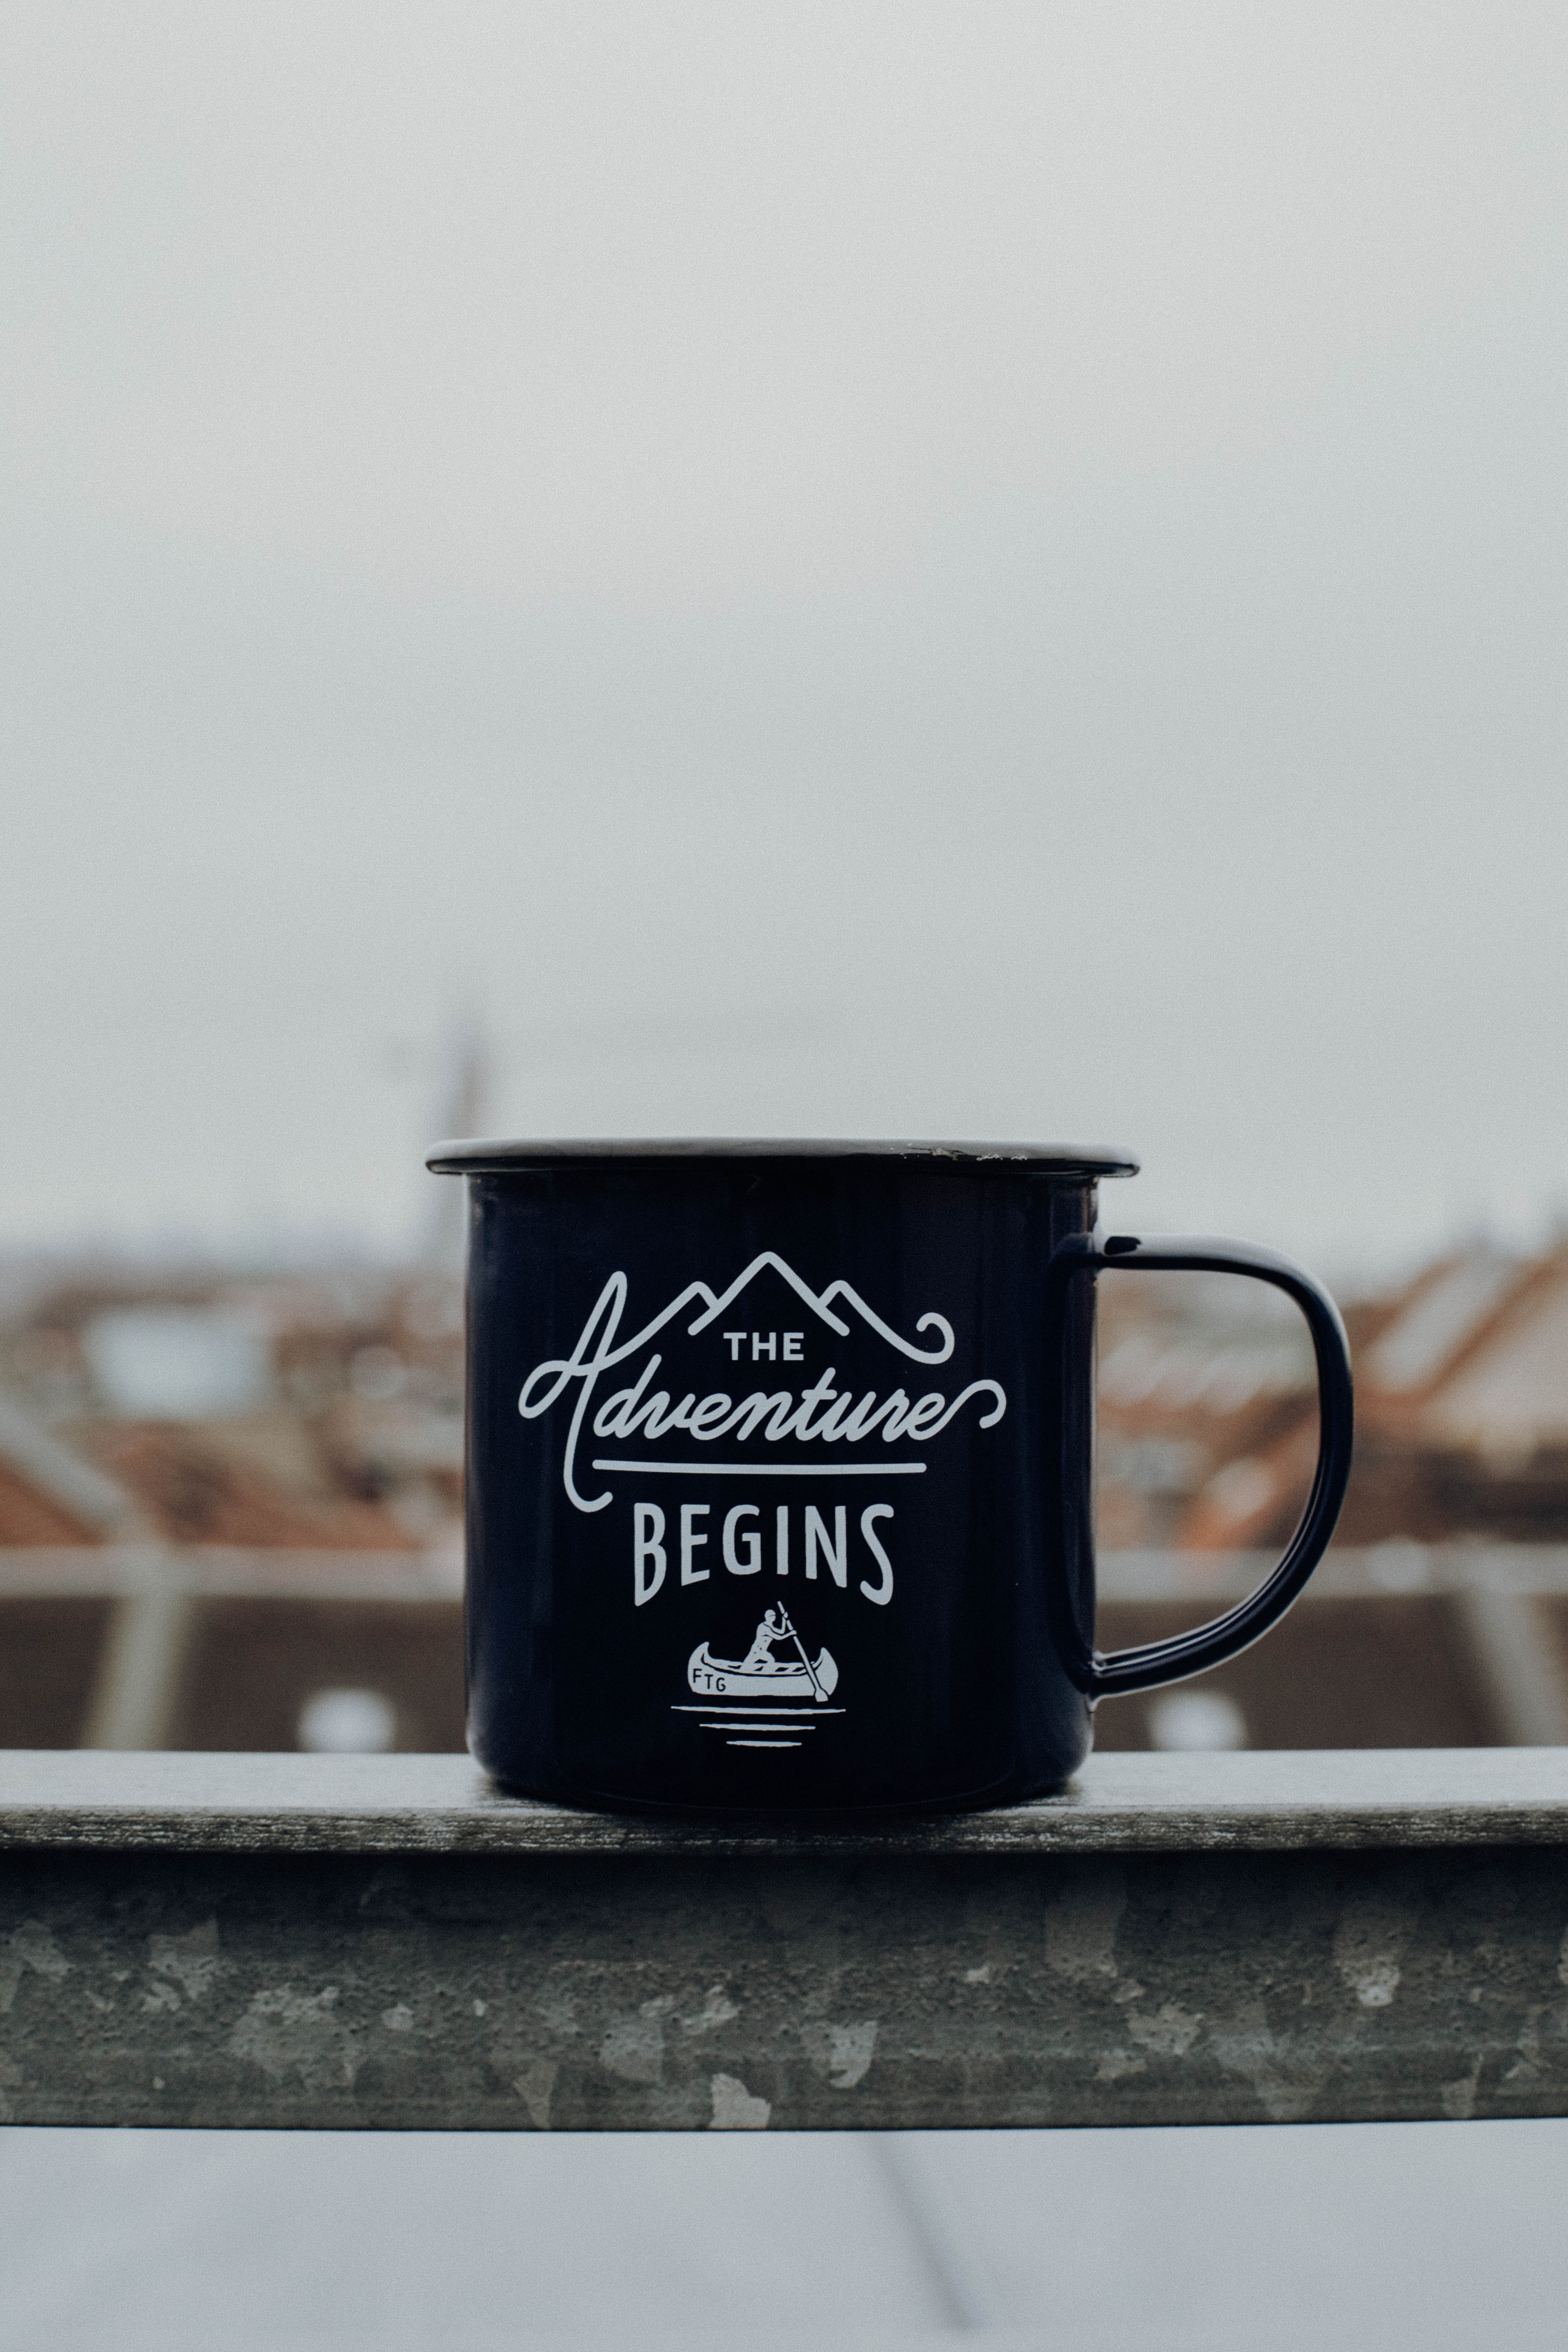
black, mug, coffee cup, cup, drinkware, font, tableware, drink, logo